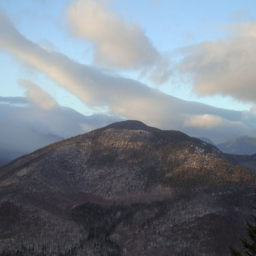
looking from near the summit .